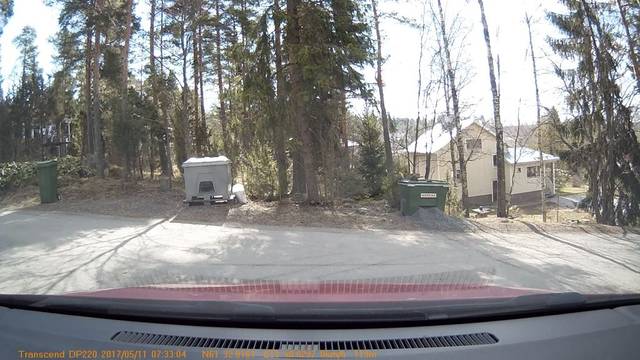
Region: Finland
Coordinates: 61.547, 23.68